Usnea florida

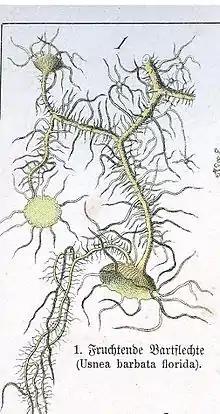
Illustration of "Usnea florida" in Wiggers's 1780 "Naturgeschichte des Pflanzenreichs"

The lichen was first described by Carl Linnaeus in his 1753 work "Species Plantarum". In his original description, Linnaeus characterised the species as filamentous, branched, and erect, with radiating, shield-like fruiting structures. He noted its similarity to common "Usnea" (""Usnea vulgatissima""), but remarked that it was thinner and shorter, with orbicular (rounded) apothecia (fruiting bodies). Linnaeus reported the habitat of "Usnea florida" simply as growing in beech forests in Europe. The German botanist Friedrich Heinrich Wiggers transferred the taxon to the genus "Usnea" in 1780.